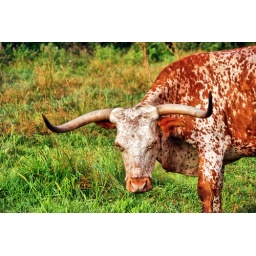
Longhorn cow discovered in a pasture East of White Oak, IA